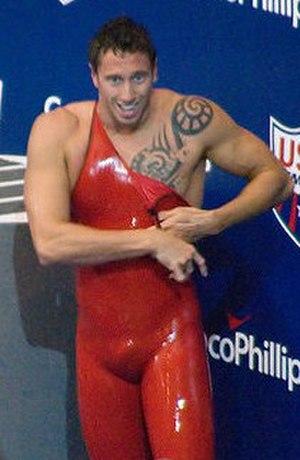
Le nageur français Frédérick Bousquet lors des Championnats des USA 2009 (Indianapolis)
Frédérick Bousquet souvent appelé Fred Bousquet, né le 8 avril 1981 à Perpignan, est un nageur français en activité, spécialiste des épreuves de sprint en nage libre et en papillon. Il détenait jusqu'en décembre 2009, le record du monde du 50 m nage libre en grand bassin en 20,94 secondes, premier temps de l'histoire sous les 21 secondes, réalisé en avril 2009.
Je suis une célébrité, sortez-moi de là ! était une émission de télévision française de téléréalité diffusée sur TF1.